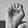
ASL letter: E